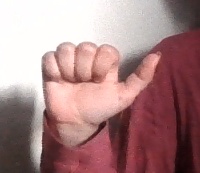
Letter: dhad